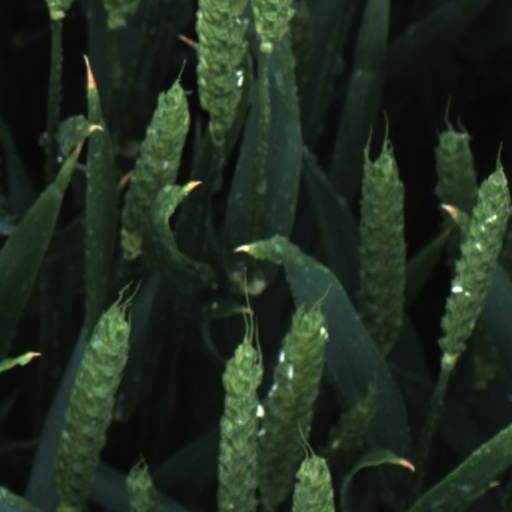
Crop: wheat